Sélange

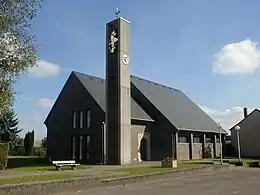

Sélange is a village in Wallonia and a district of the municipality of Messancy, located in the province of Luxembourg, Belgium. Nearby is the source of the River Eisch.